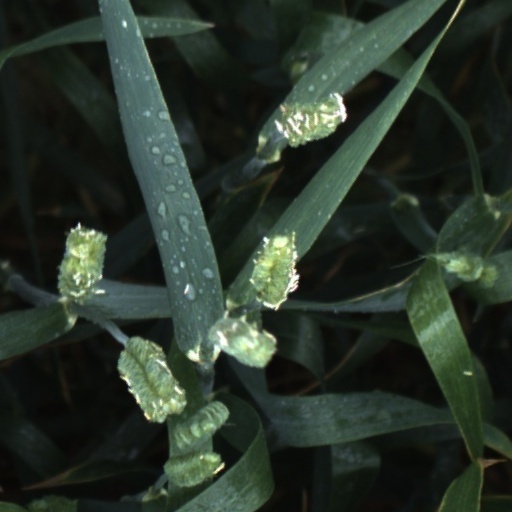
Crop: wheat